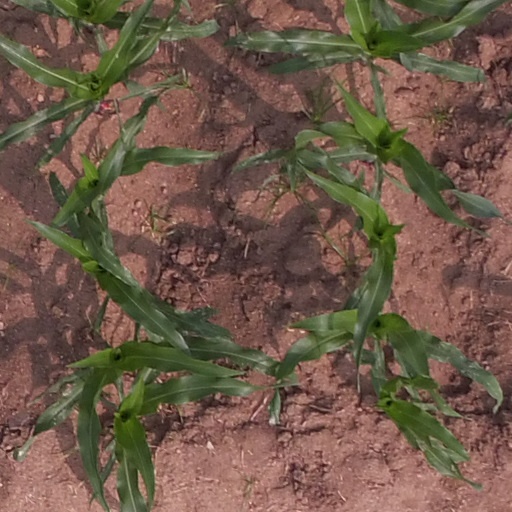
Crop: maize; corn